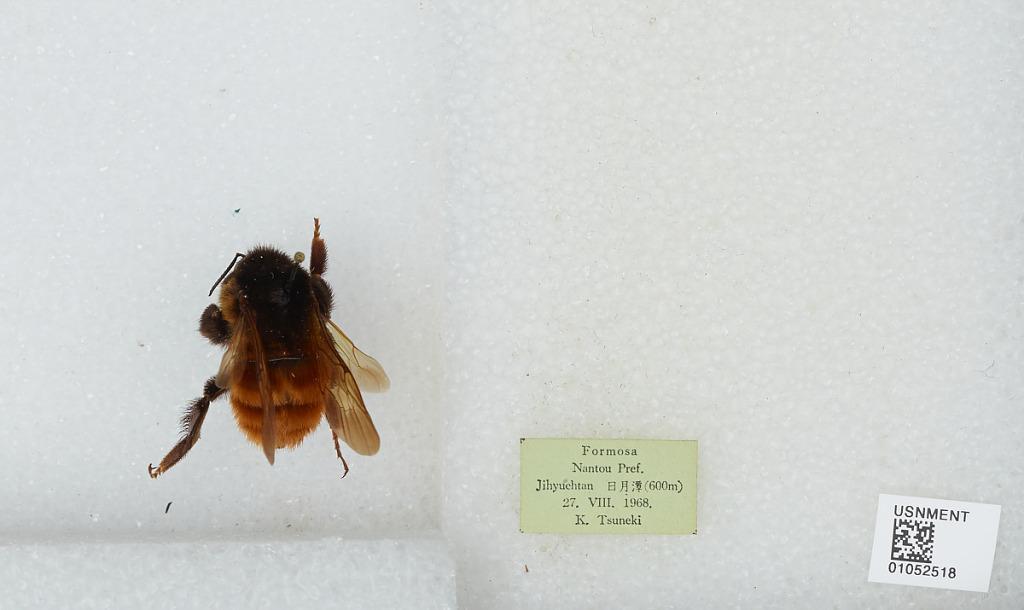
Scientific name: Bombus sp.
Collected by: K. Tsuneki
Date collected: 1968-8-27
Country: Taiwan
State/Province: Taiwan
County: Nantou
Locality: Jihyuehtan